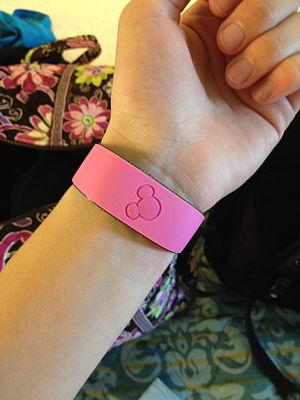
Les parcs Disney ont eu depuis l'ouverture de Disneyland en 1955 plusieurs systèmes de billetterie, c'est d'autant plus vrai qu'en 1955, les cartes magnétiques n'existaient pas.